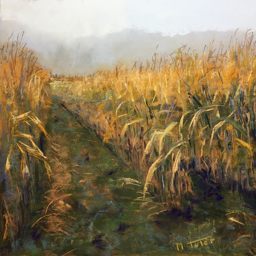
corn field in the fall